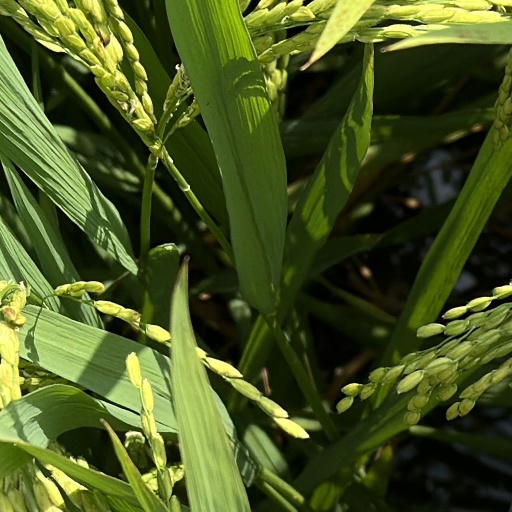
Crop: rice